Worsley

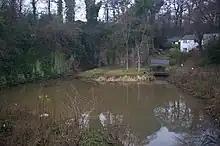
Worsley Delph in 2009. A single Starvationer boat can be seen on the left of the image. The grassed area between the two entrances was constructed during a 1960s restoration of the area.

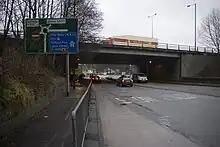
The M60 motorway bisects Worsley

Coal has been mined around Worsley from as long ago as 1376, originally in bell pits. The coal seams in the area tend to be fairly thin, slanting downwards from north to south, and so deeper mining became necessary during the 17th century.